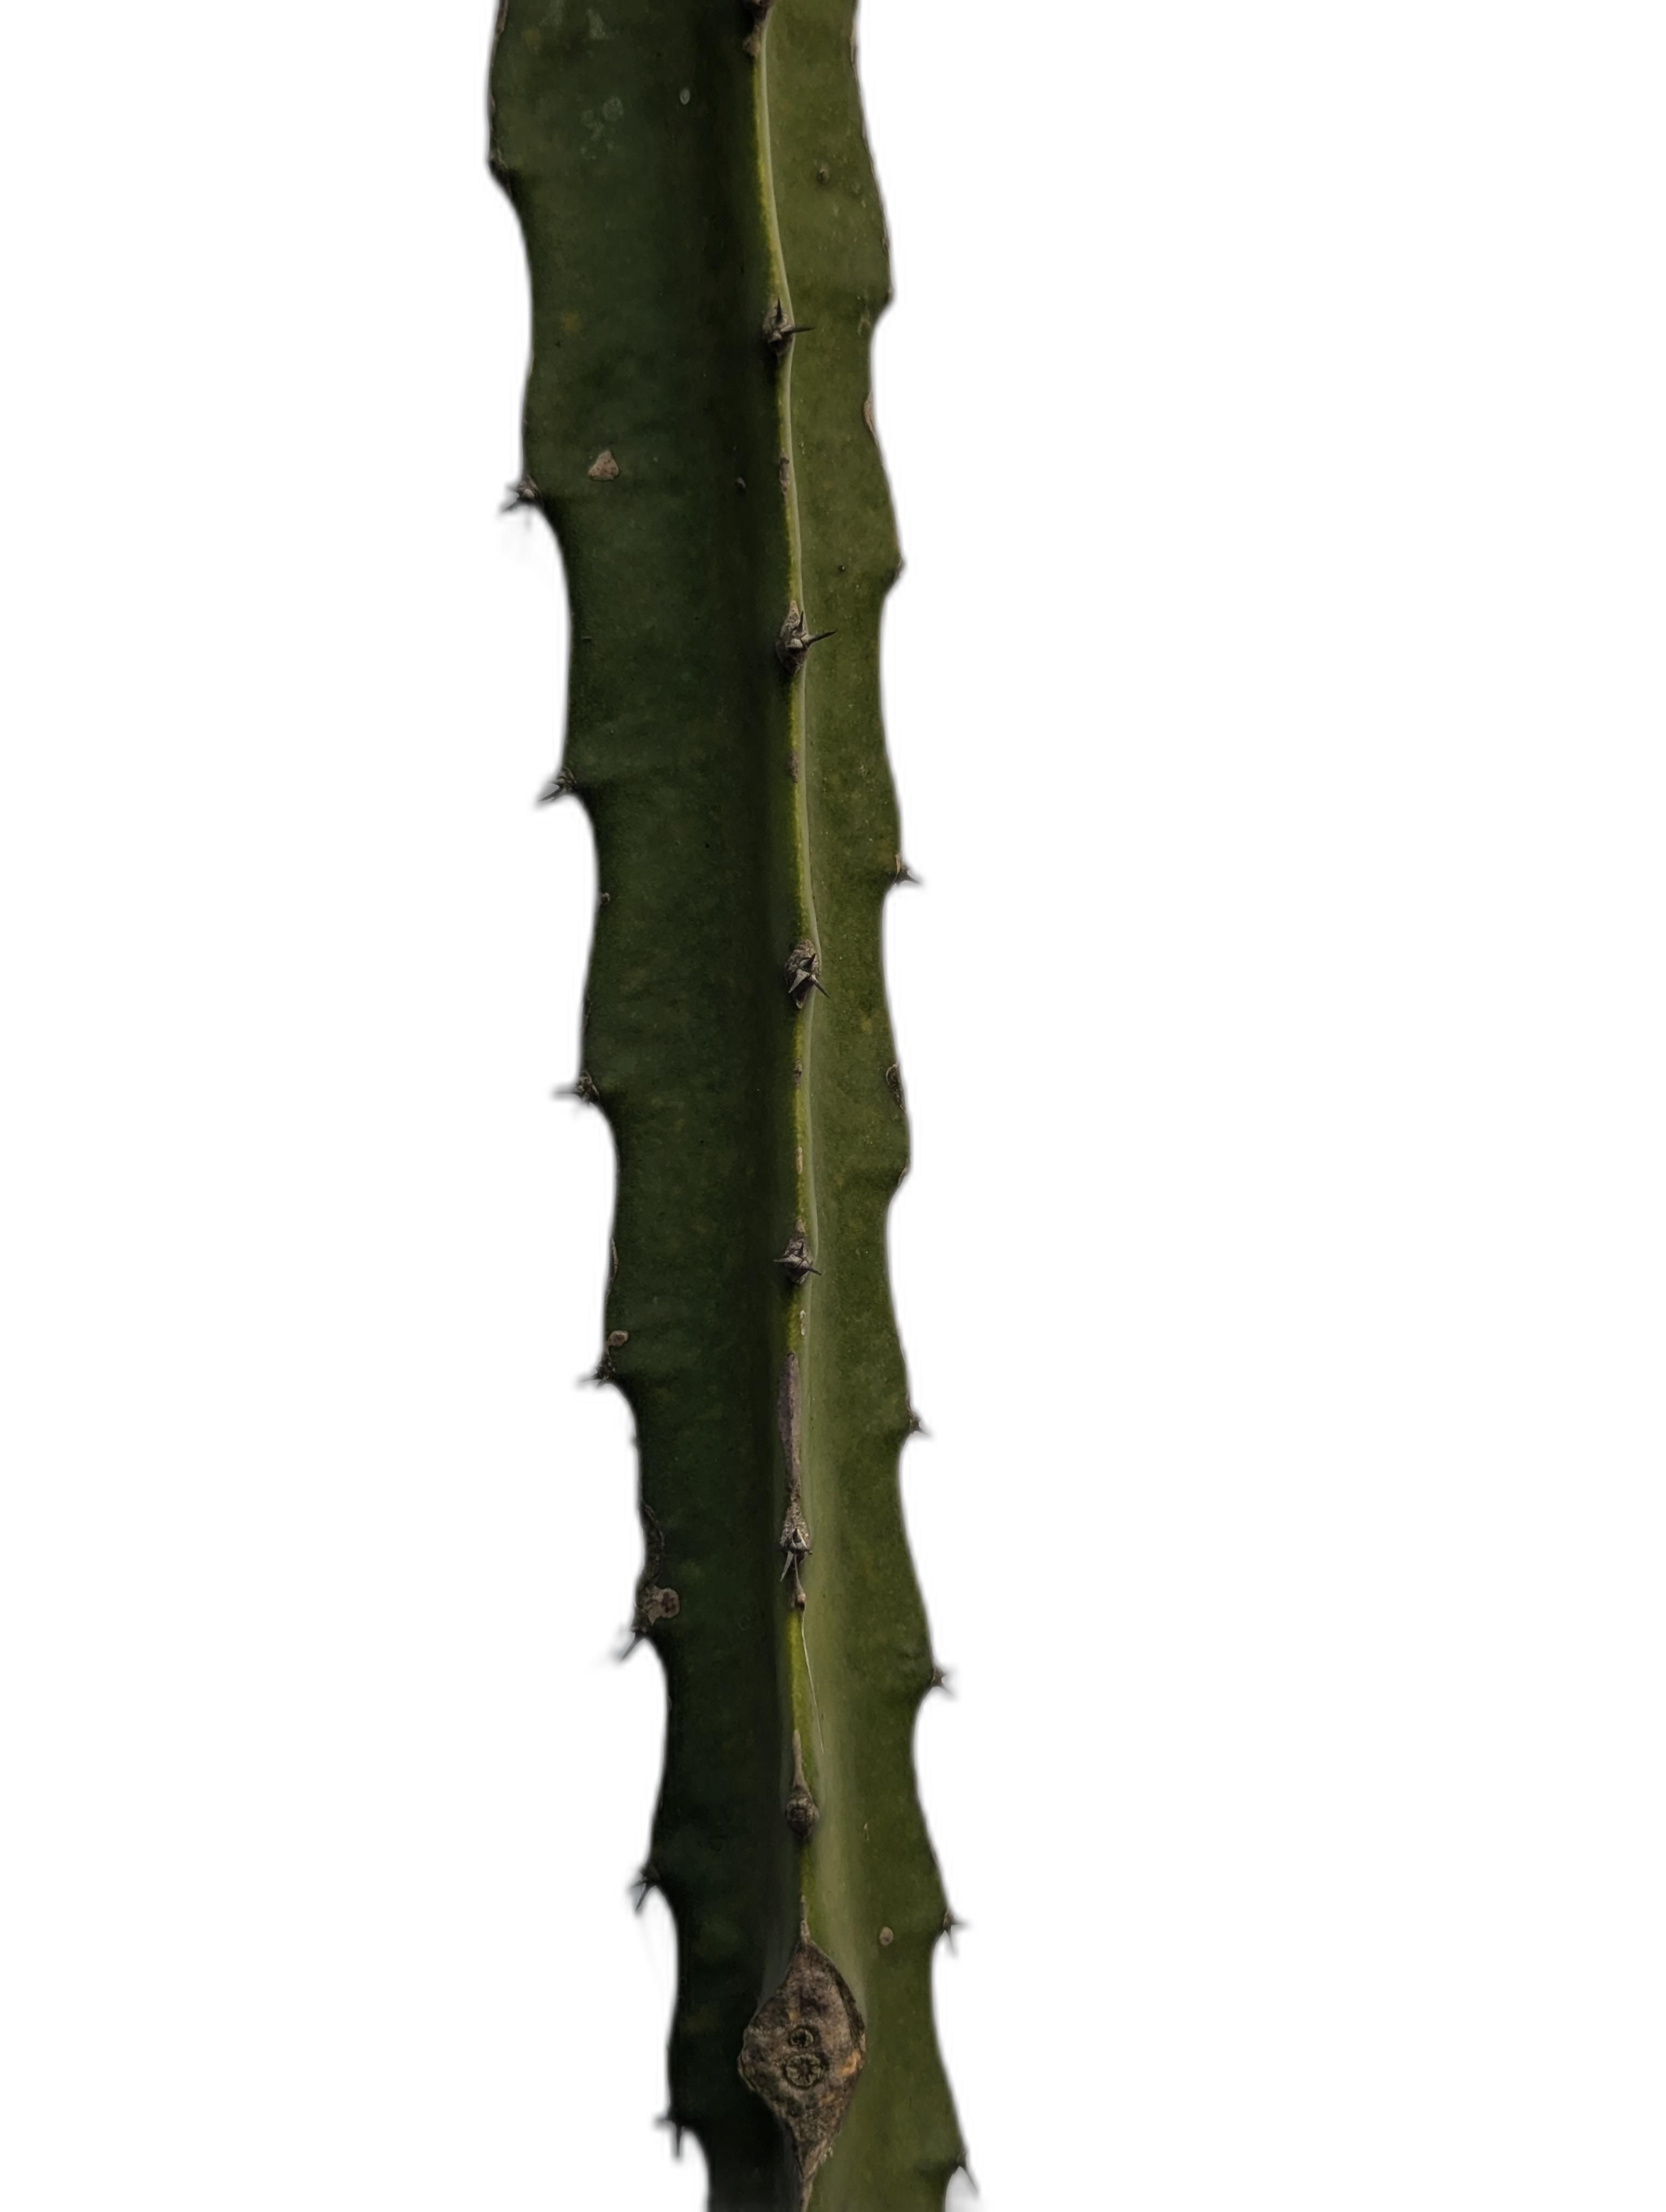
Label: Good leaf